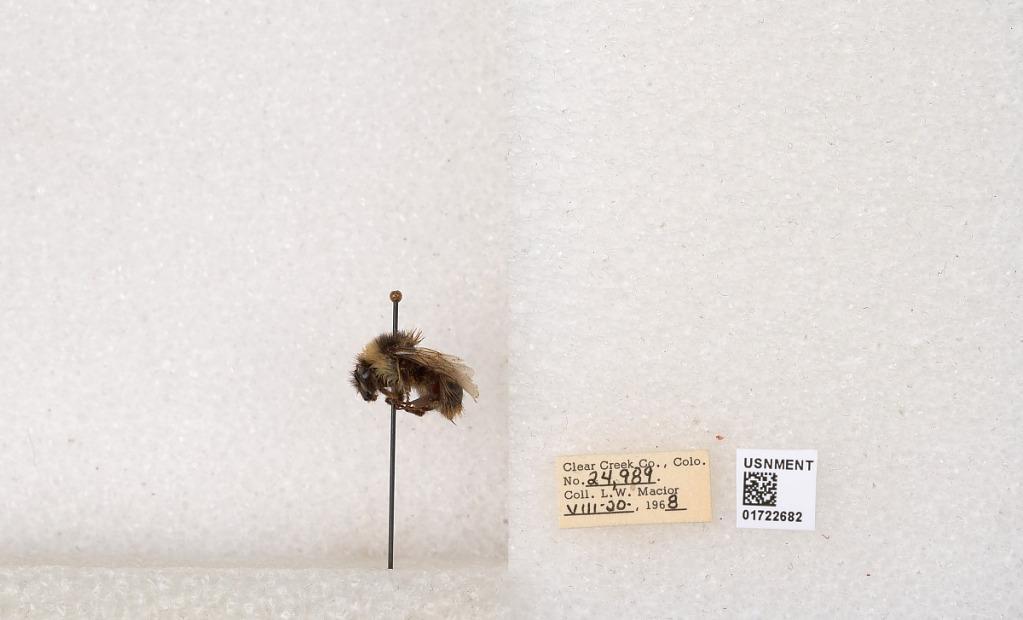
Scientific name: Bombus kirbyellus
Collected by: L. Macior
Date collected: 1968-8-20
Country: United States
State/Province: Colorado
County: Clear Creek
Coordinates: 39.6891, -105.644